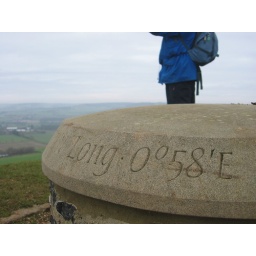
millennium monument on the hill above wye.